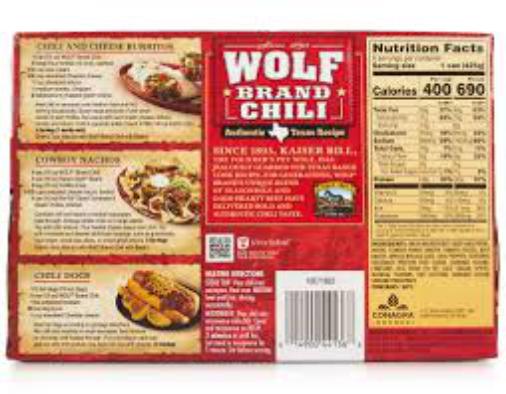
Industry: Food